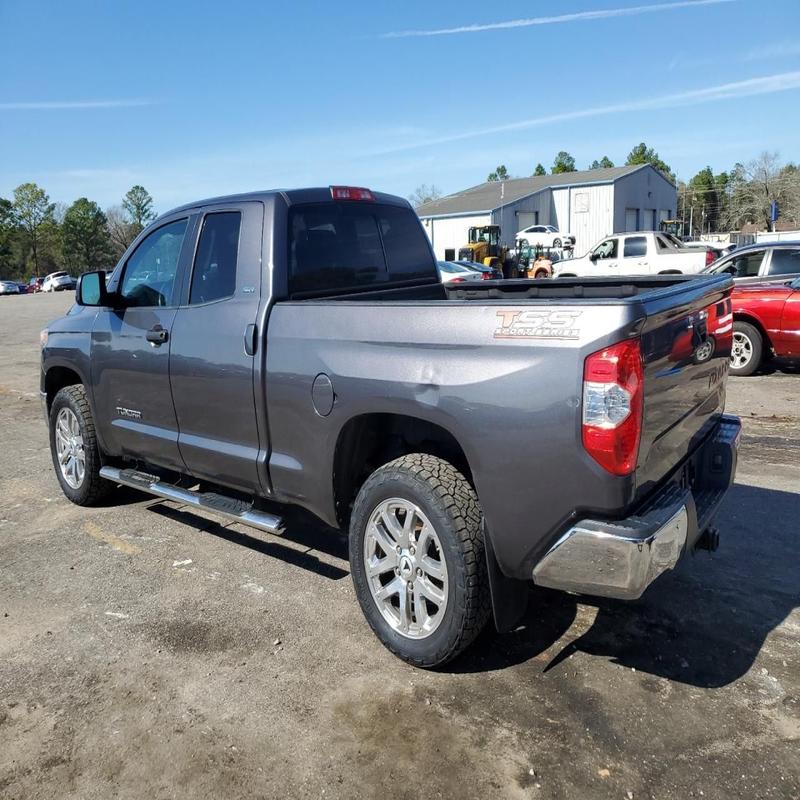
Aucun dommage détecté.
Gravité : aucun